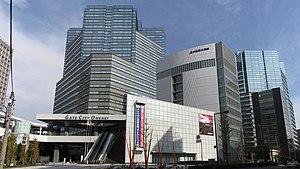
Ōsaki est un quartier dans l'arrondissement de Shinagawa à Tokyo au Japon.